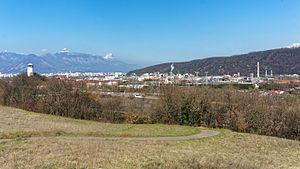
Plate-forme chimique de Pont-de-Claix vue de la colline du Rochefort à Claix
Le Pont-de-Claix est une commune française située dans le département de l'Isère, en région Auvergne-Rhône-Alpes.